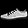
Label: Sneaker